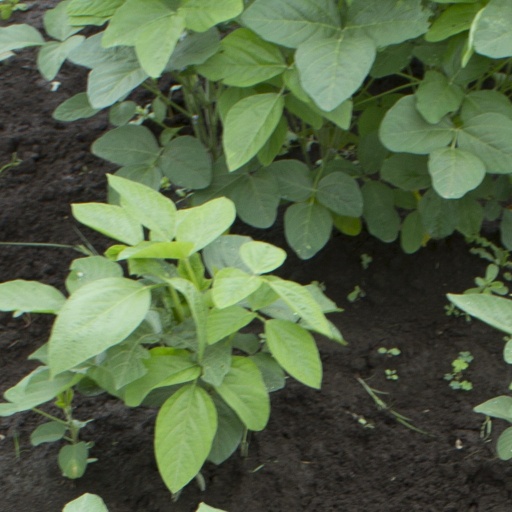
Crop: soybean